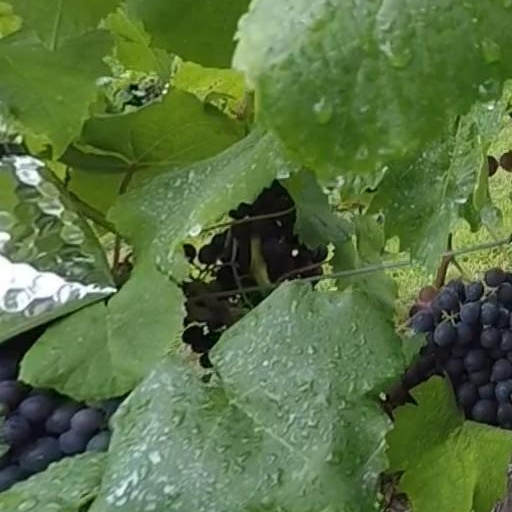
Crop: grape